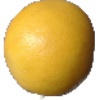
Label: white_grapefruit